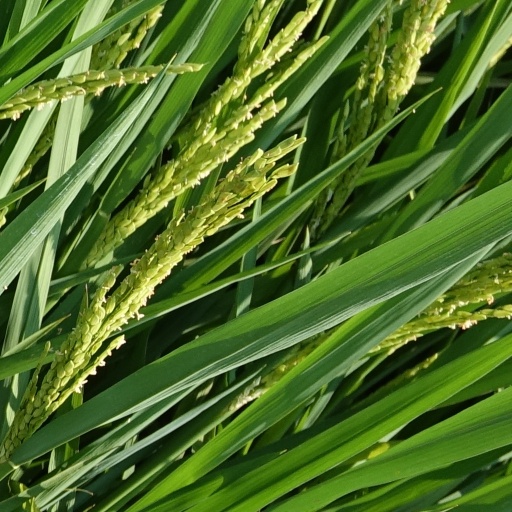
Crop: rice